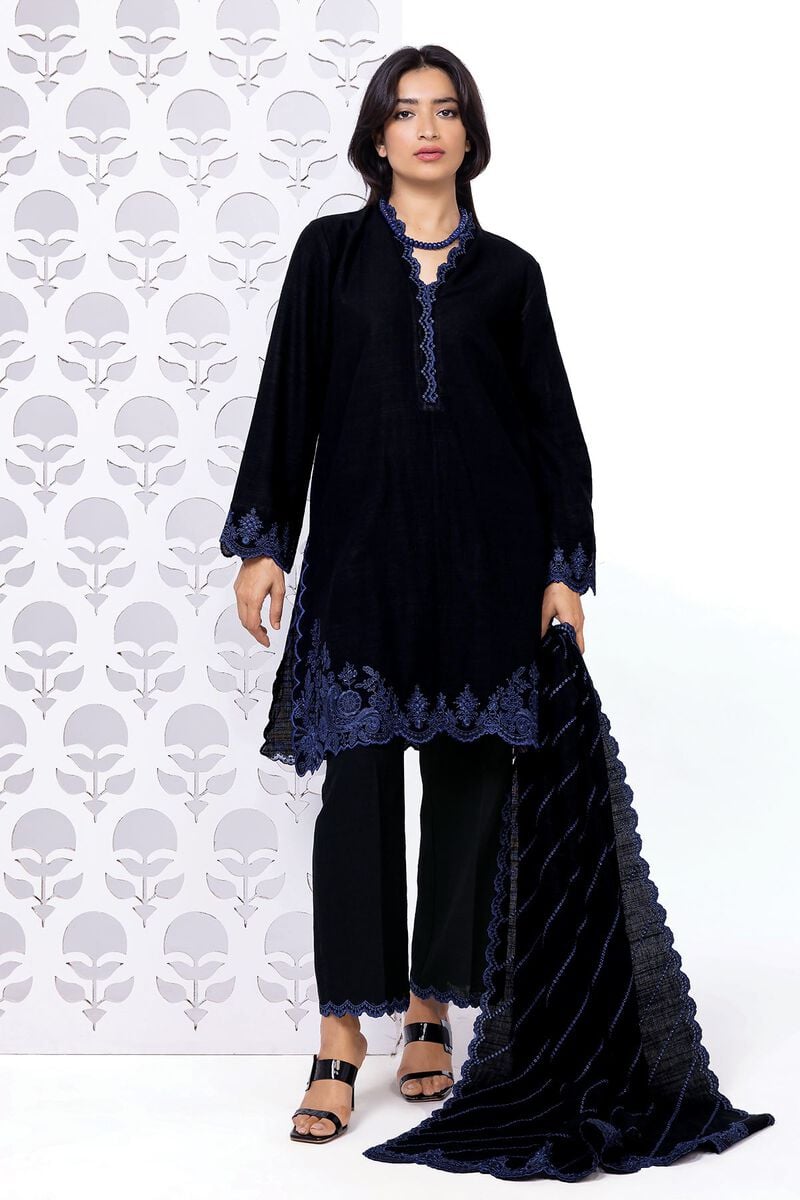
navy embroidered chiffon suit